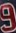
Number: 9